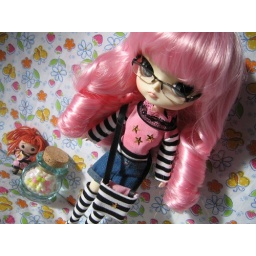
Handmade Tshirt + bag + socks by me :) Trousers is from Bratz clothes